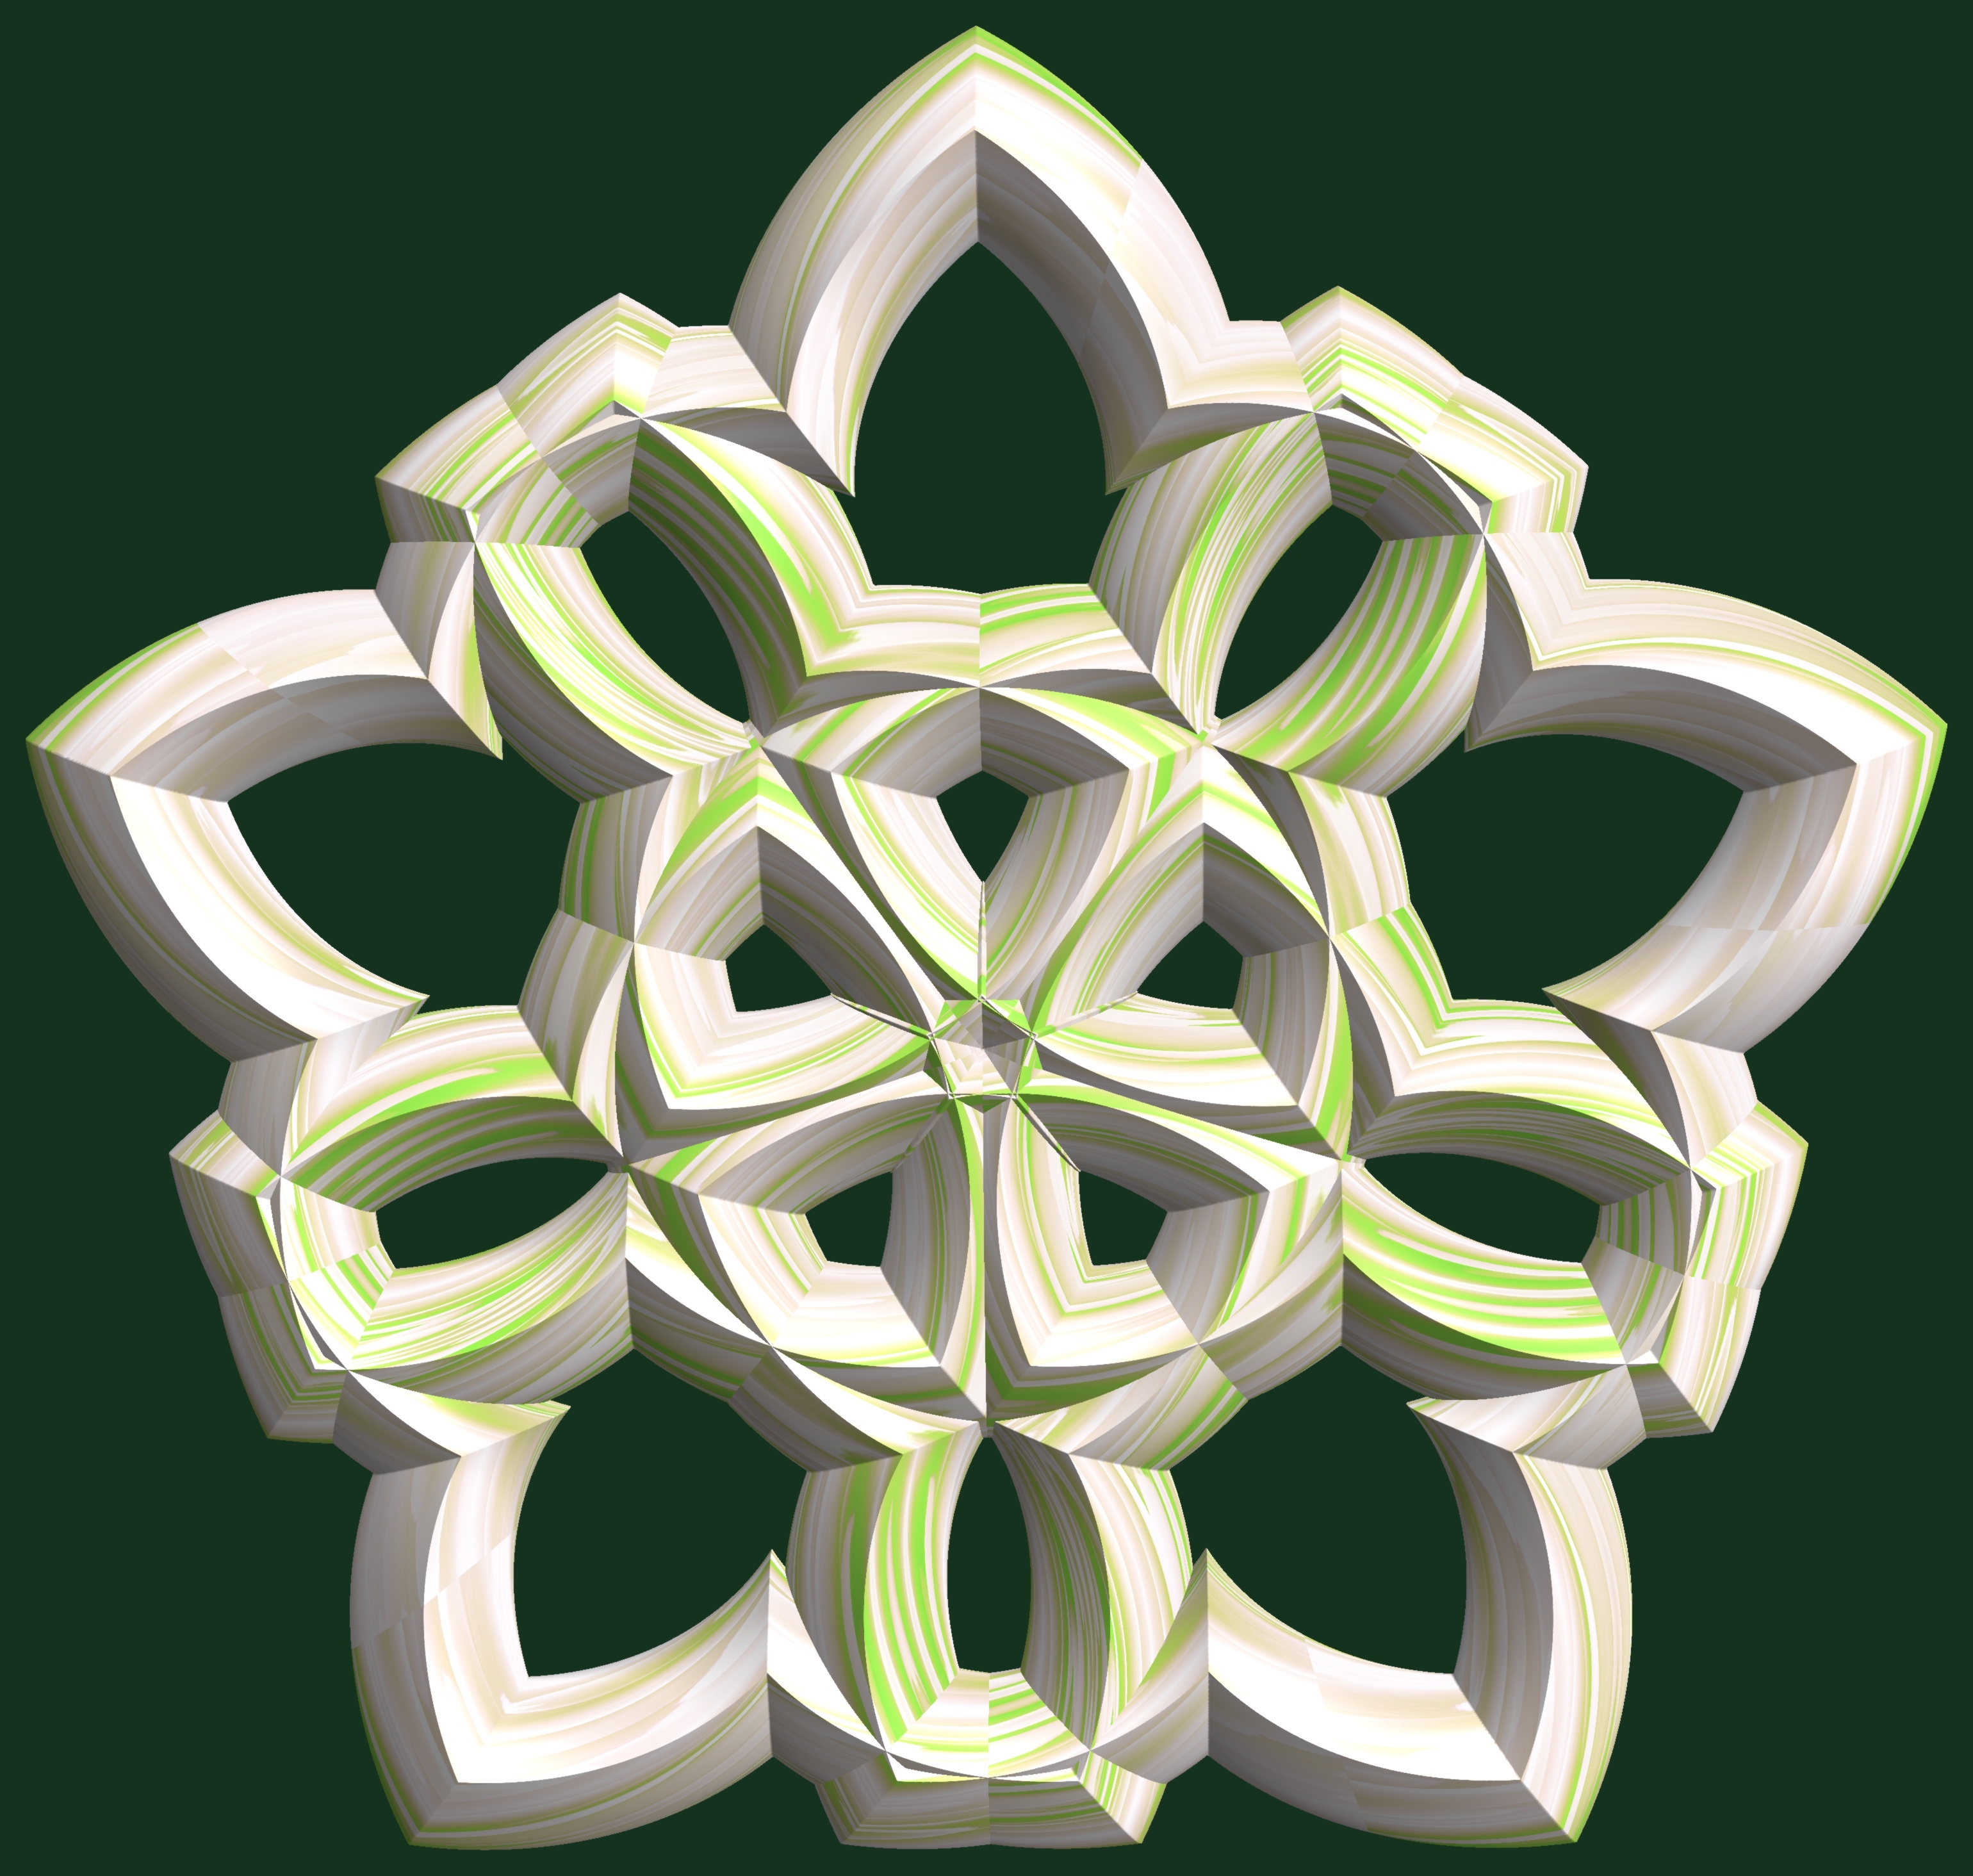
structure, plant, wheel, texture, leaf, flower, pattern, green, symbol, circle, cool image, illustration, design, symmetry, 3d, graphic, torus, mathematica, cg, parametricplot3d, code, program, algorithm, abstruct, mapping, flowering plant, land plant